Rocket to Limbo

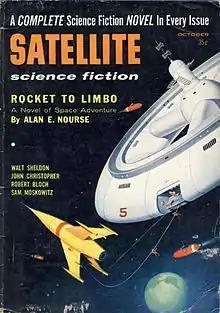
"Rocket to Limbo" was originally published in the October 1957 issue of "Satellite Science Fiction"

Rocket to Limbo is a 1957 science fiction novel by Alan E. Nourse. It was first published in book form by David McKay Co., Inc, and was later incorporated into an Ace Double (with "Echo in the Skull", by John Brunner). It first appeared in the October 1957 issue of "Satellite Science Fiction".